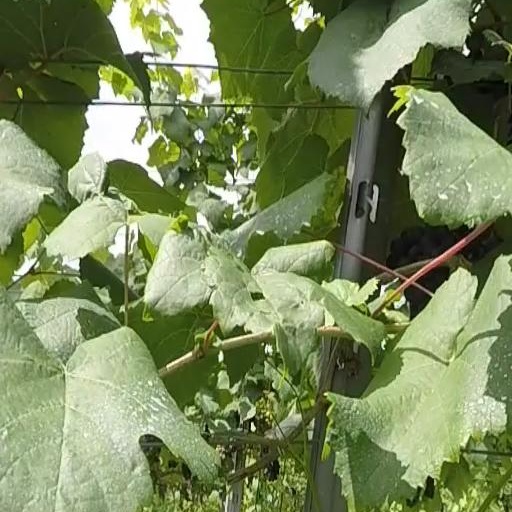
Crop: grape